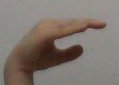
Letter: jeem